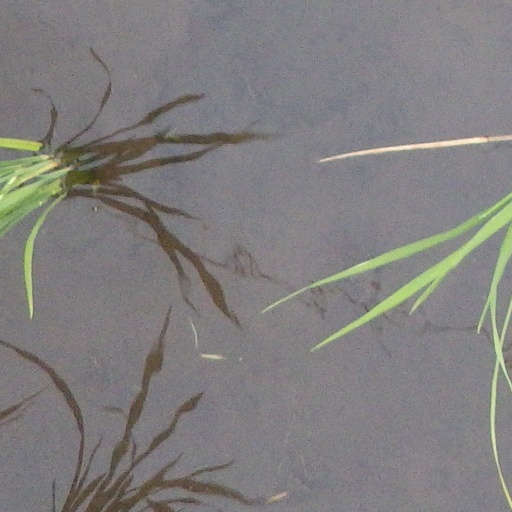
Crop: rice